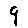
Label: 9